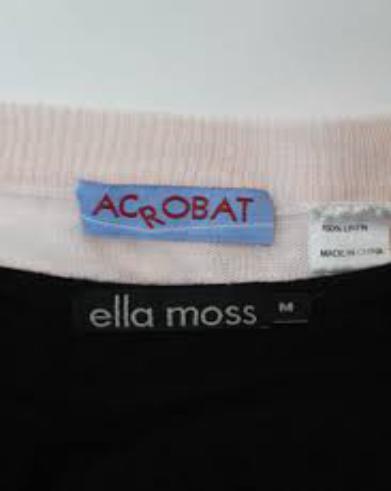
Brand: Ella Moss
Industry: Clothes